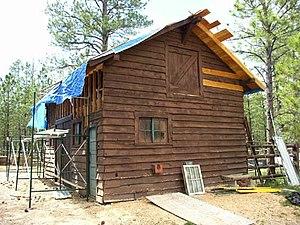
Grange des chevals, parc national Bryce Canyon, Utah, Etats-Unis
La Horse Barn est une grange dans le comté de Garfield, dans l'Utah, aux États-Unis. Situé au sein du parc national de Bryce Canyon, ce bâtiment construit en 1929 dans le style rustique du National Park Service est inscrit au Registre national des lieux historiques depuis le 25 avril 1995.